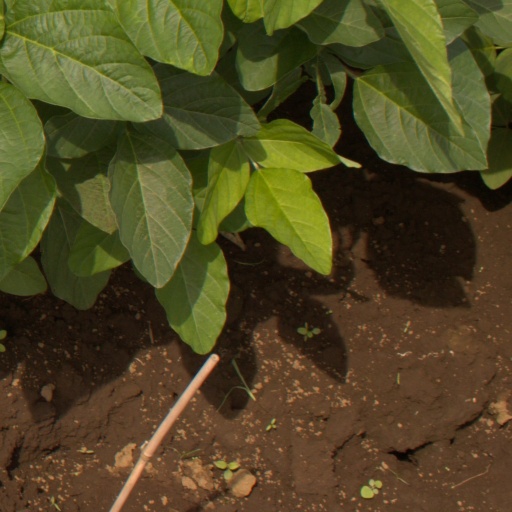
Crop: soybean